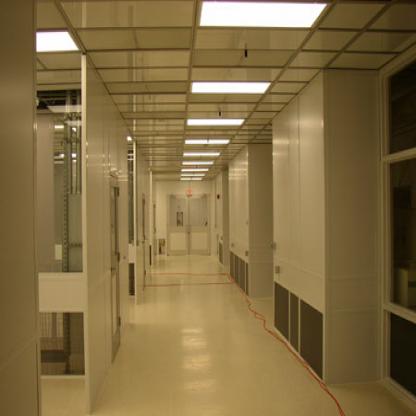
Scene: Indoor